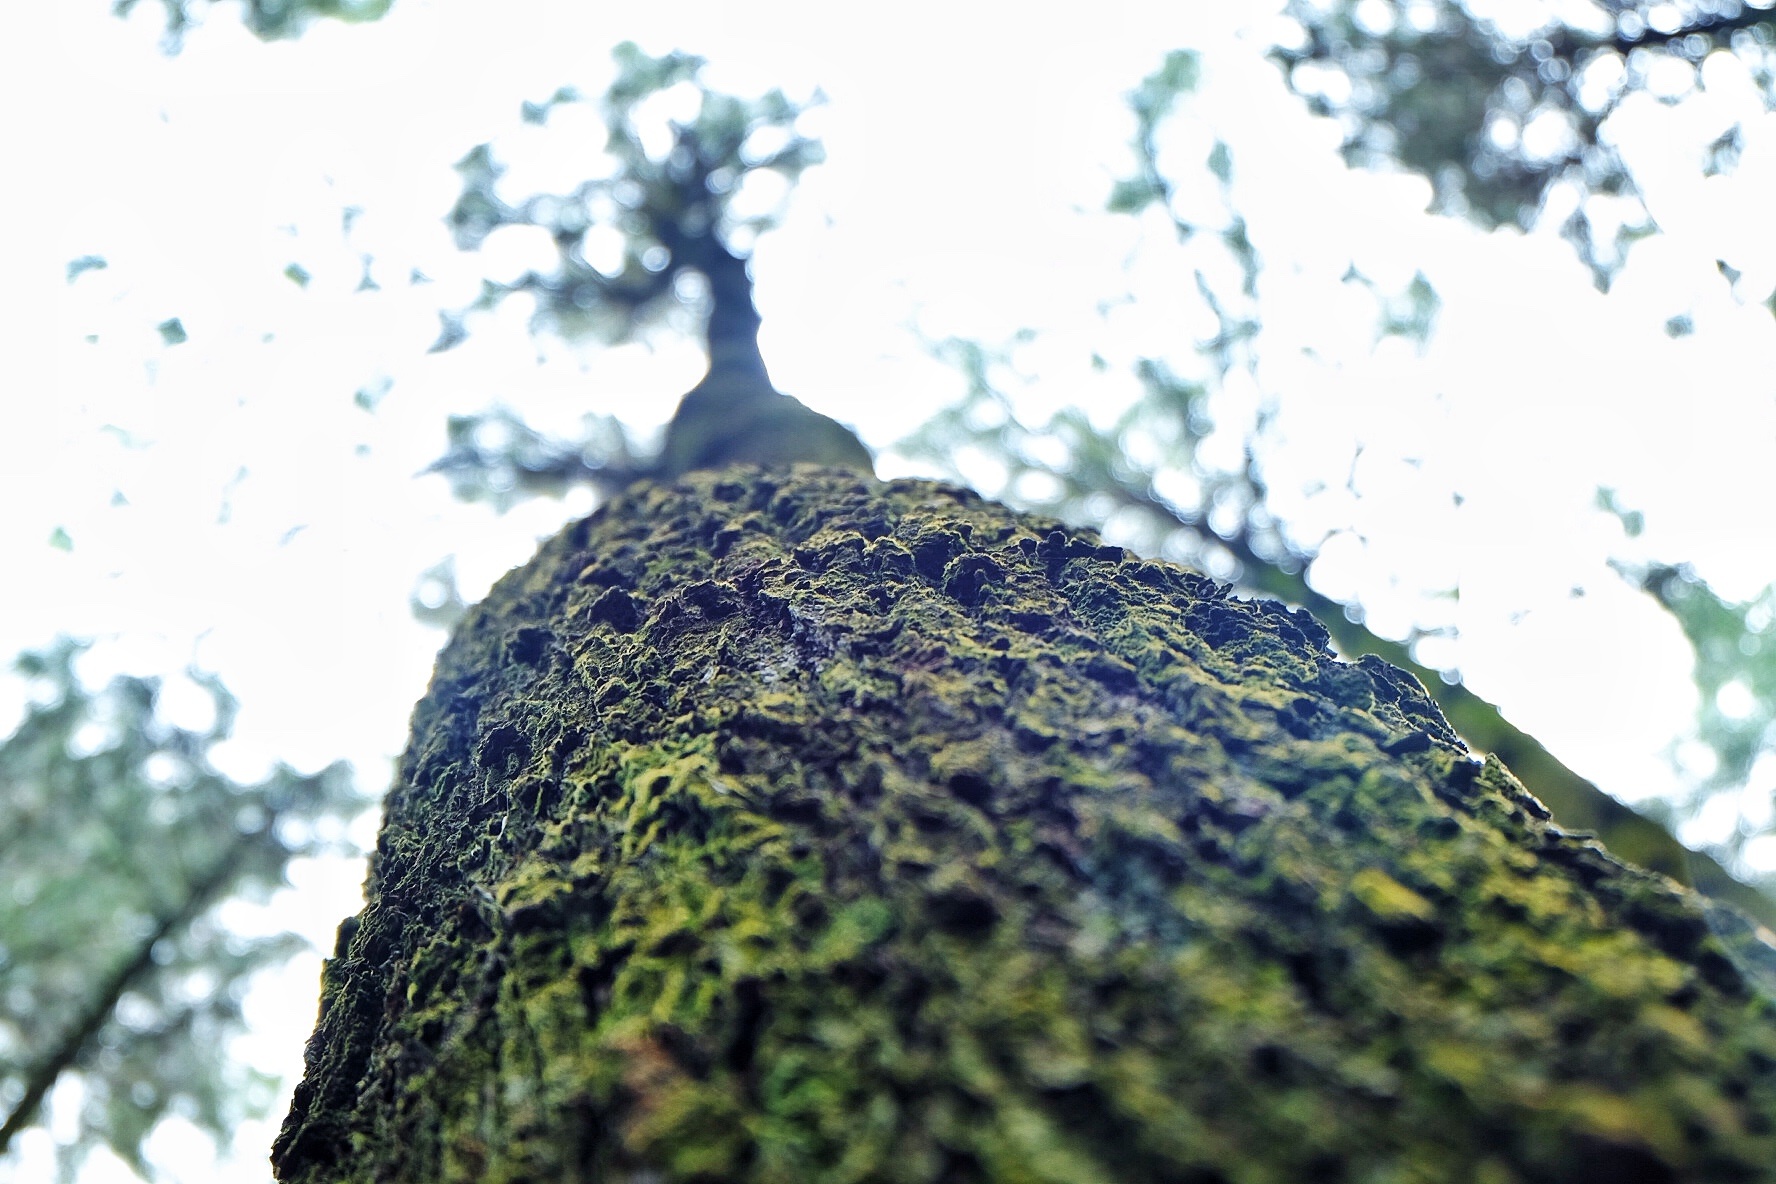
tree, nature, forest, branch, plant, sky, sunlight, leaf, flower, trunk, green, botany, flora, woody plant